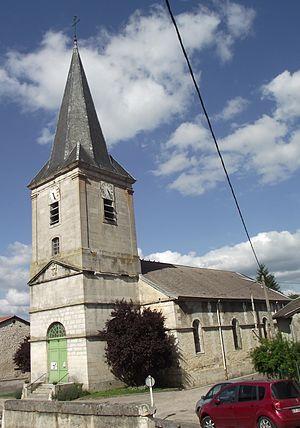
Église Saint-Pierre et Saint-Paul à Maxey-sur-Vaise
Maxey-sur-Vaise est une commune française située dans le département de la Meuse, en région Grand Est. Ses habitants sont appelés les Saurciers.